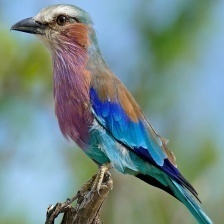
Species: LILAC ROLLER
Scientific name: CORACIAS CAUDATUS